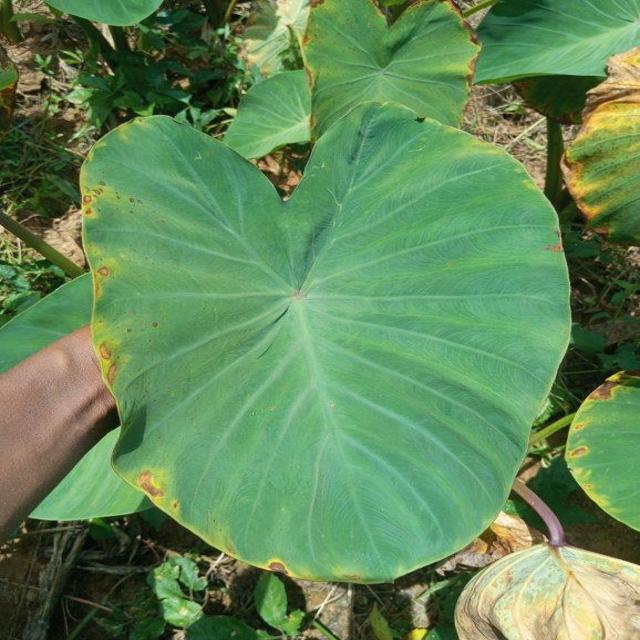
Label: Early_Blight